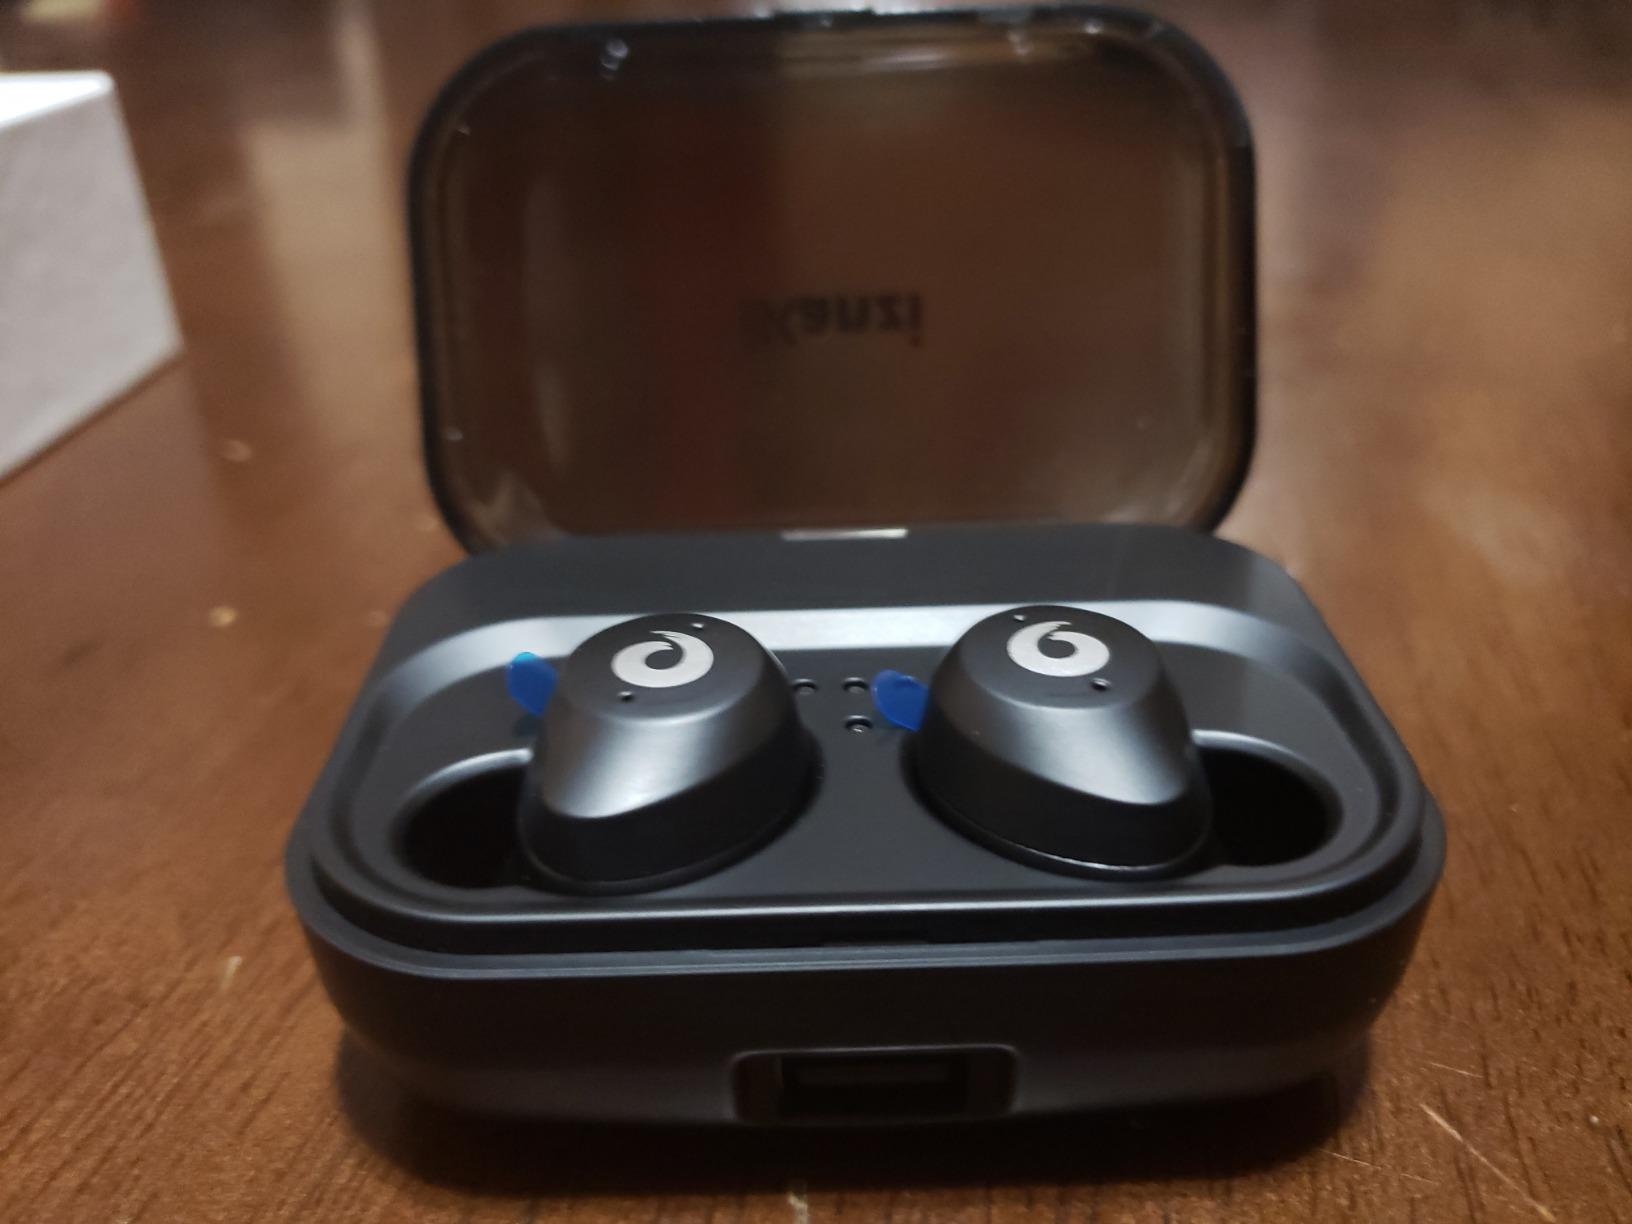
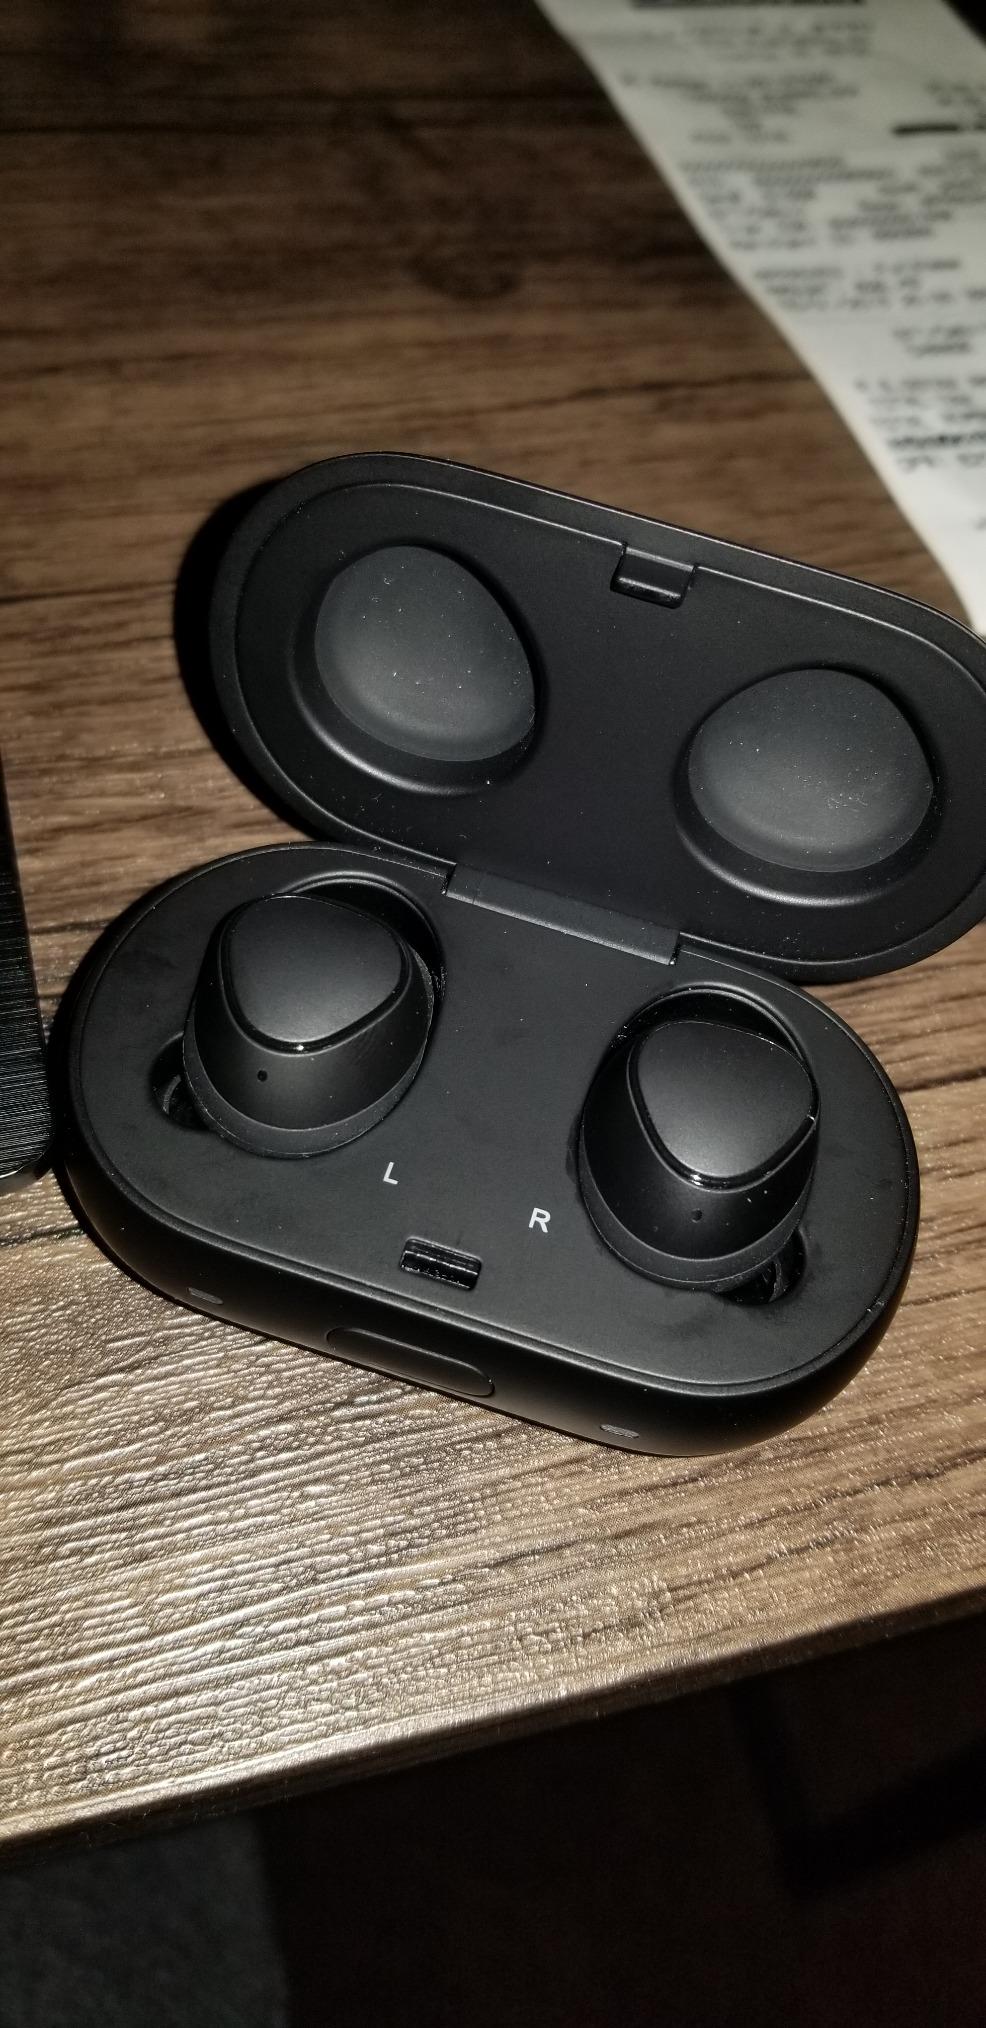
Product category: earbuds
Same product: no